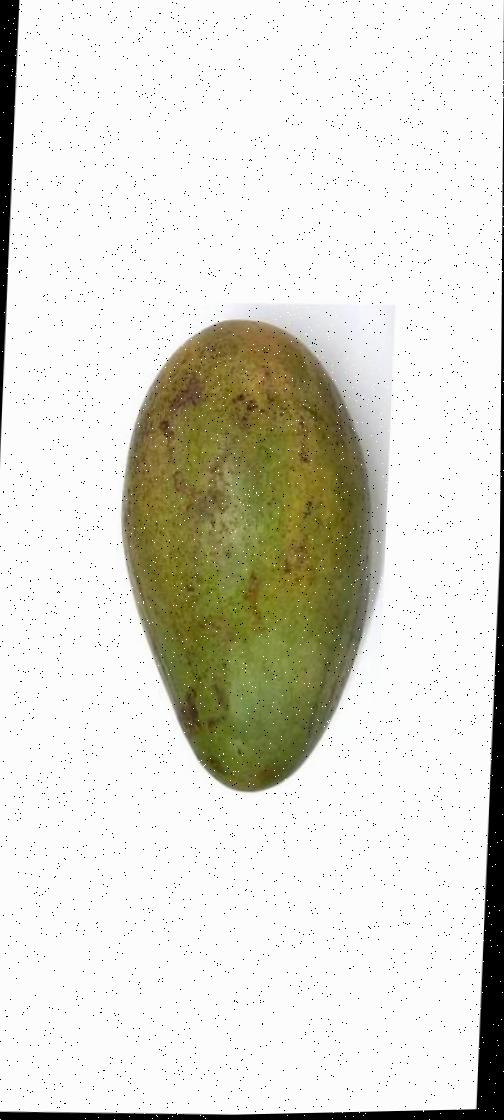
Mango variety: Rupali